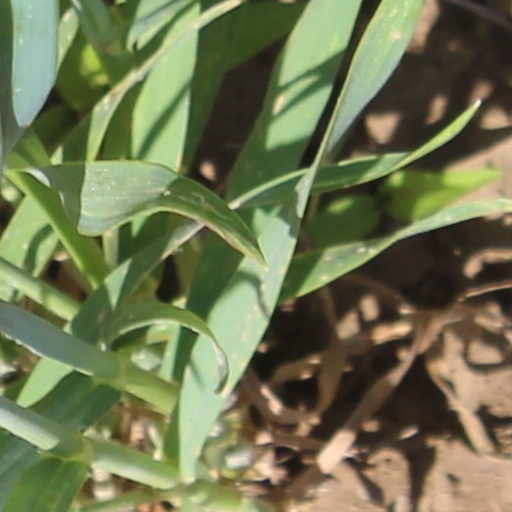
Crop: wheat